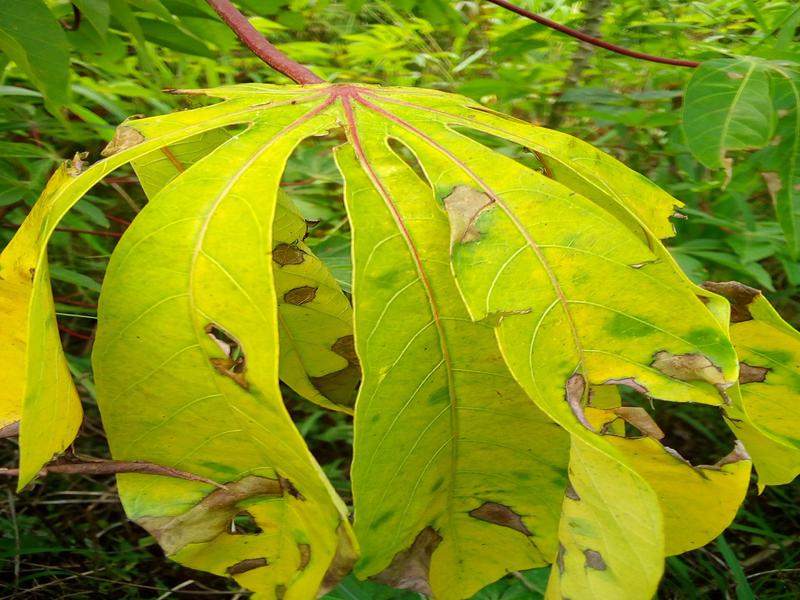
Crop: cassava
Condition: bacterial_blight